Yuri Milner

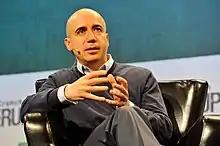
Yuri Milner

Milner started his business career selling gray market DOS computers in the Soviet Union, which displeased his father. When the USSR collapsed, he stopped selling computers in order to enroll at the Wharton School to earn an MBA.